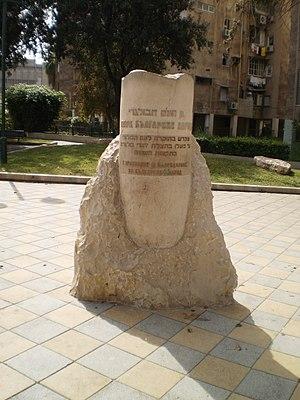
La Shoah est l’extermination systématique par l'Allemagne nazie d'entre cinq et six millions de Juifs, soit les deux tiers des Juifs d'Europe et environ 40 % des Juifs du monde, pendant la Seconde Guerre mondiale. On utilise aussi les termes d'« Holocauste », de « génocide juif » ou « génocide nazi », voire « Génocide » tout court, de « judéocide » ou encore de « destruction des Juifs d'Europe », des débats opposant historiens et linguistes sur le terme adéquat.
La Bulgarie, en forme longue la république de Bulgarie, est un pays d’Europe du Sud-Est situé dans les Balkans. Elle est bordée par la mer Noire à l'est, au sud par la Grèce et la Turquie, au nord par le Danube et la Roumanie, à l’ouest par la Serbie et la Macédoine du Nord. Sa capitale est Sofia.
La présence des Juifs dans l'actuelle Bulgarie remontait à l'antiquité et à la période byzantine. Depuis la période turque, les principales communautés étaient celles de Sofia, Roussé, Varna, Plovdiv et Bourgas. Certains Juifs étaient des romaniotes parlant yévanique, d'autres des sefarades parlant judéo-espagnol, d'autres encore des ashkenazes parlant yiddish. La Bulgarie comptait avant la seconde Guerre mondiale 50 000 Juifs. Dans les territoires conquis aux dépens de la Grèce et de la Yougoslavie vivaient environ 15 000 Juifs. Les Juifs bulgares étaient, dans leur grande majorité, des habitants des villes : artisans, commerçants, ouvriers. La plupart n'étaient pas spécialement riches, et l'antisémitisme n'était pas spécialement développé dans le pays. Pour exprimer l'état de l'opinion à l'égard des juifs, Hilberg écrit que « les juifs n'éveillaient ni une sympathie extraordinaire, ni une hostilité exceptionnelle ».